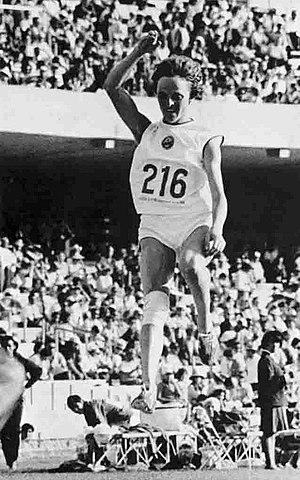
L'épreuve du saut en longueur féminin aux Jeux olympiques de 1968 s'est déroulée les 13 et 14 octobre 1968 au Stade olympique universitaire de Mexico, au Mexique. Elle est remportée par la Roumaine Viorica Viscopoleanu qui établit un nouveau record du monde avec la marque de 6,82 m.
Le saut en longueur masculin figure au programme des Jeux olympiques depuis la première édition, en 1896 à Athènes. Les femmes participent à cette épreuve depuis les Jeux de 1948, à Londres.